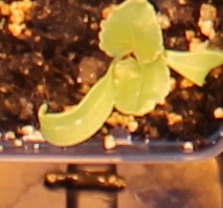
Label: Sugar beet